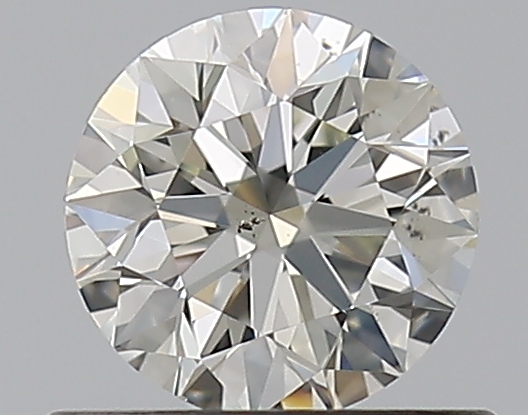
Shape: round
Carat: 0.51
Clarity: VS2
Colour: J
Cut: EX
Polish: EX
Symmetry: EX
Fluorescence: N
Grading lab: GIA
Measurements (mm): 5.05 x 5.08 x 3.18